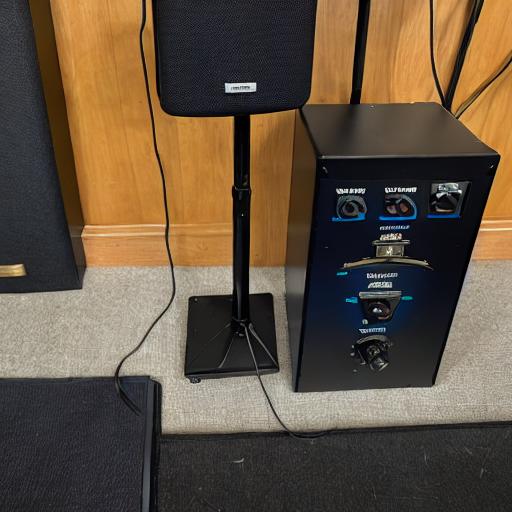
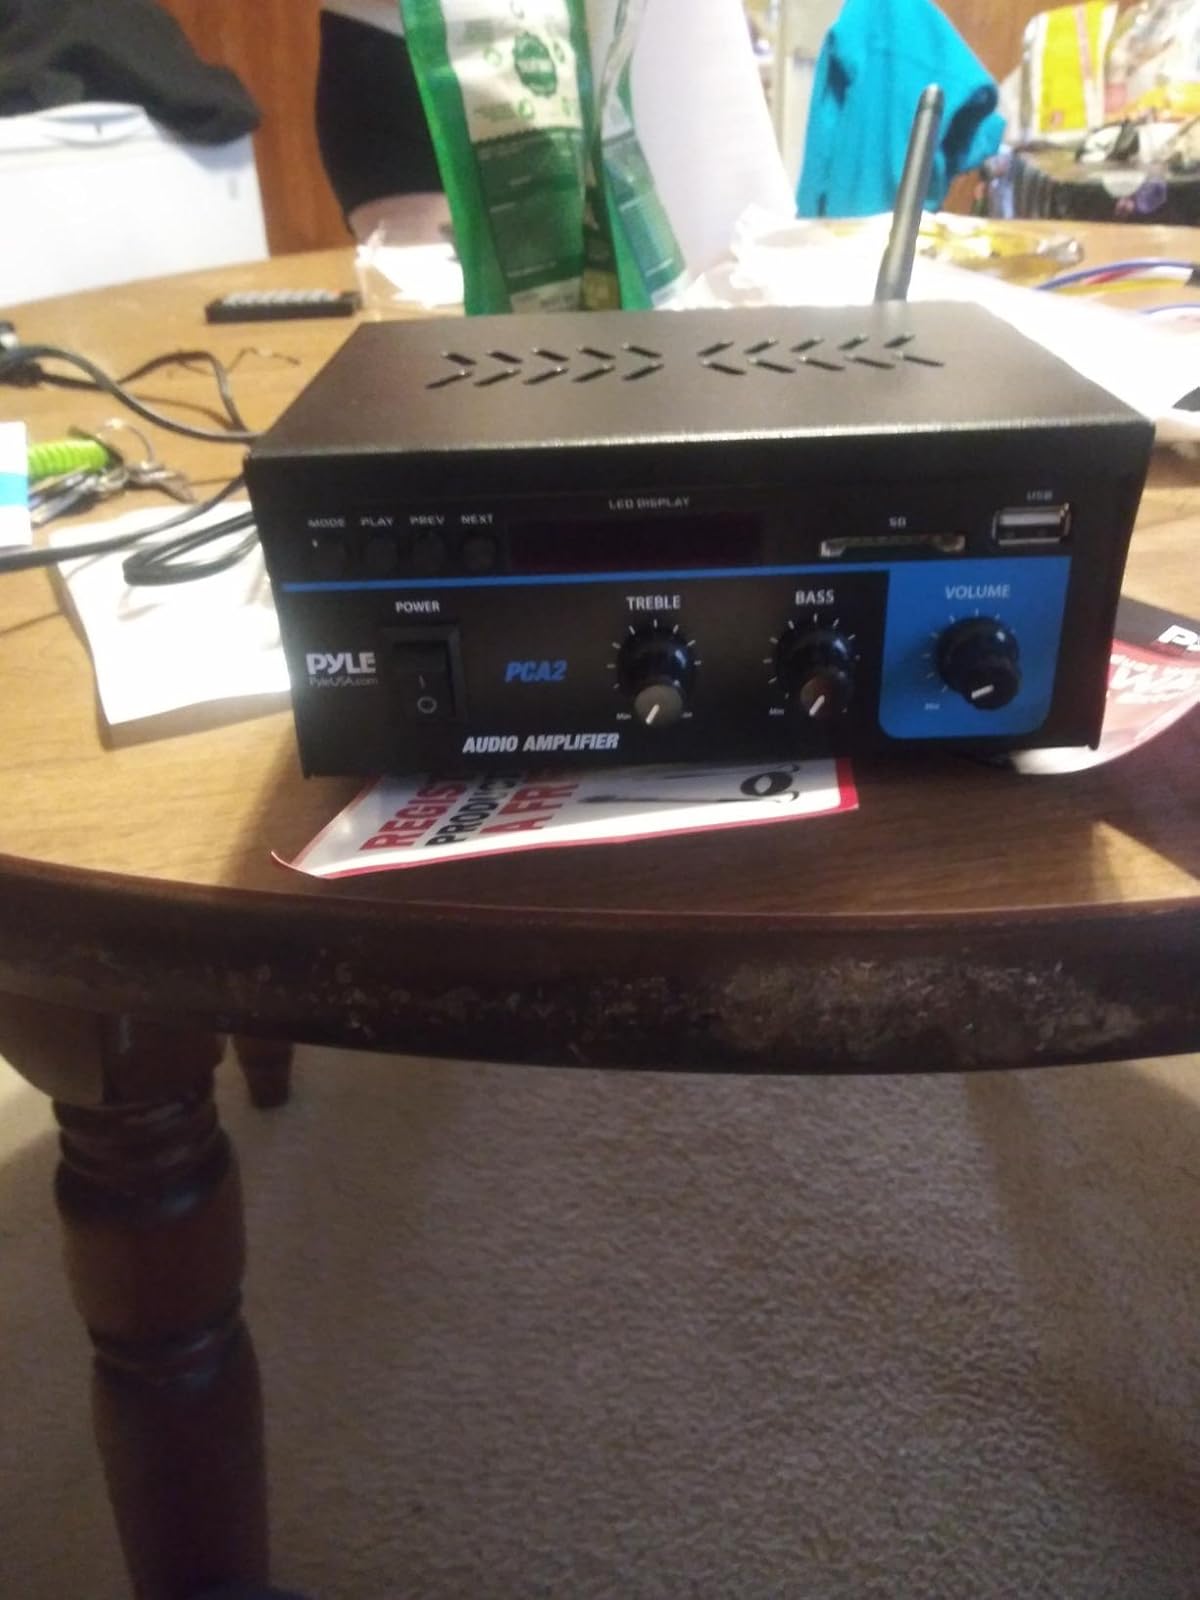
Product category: speaker
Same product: no